Deutsches Eck

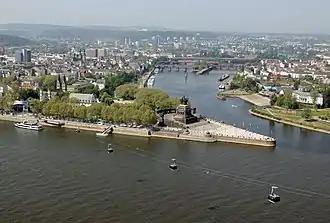
View of the Deutsches Eck from Ehrenbreitstein, showing the Koblenz Cableway

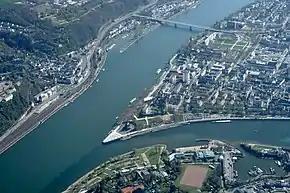
Aerial view of the confluence

The Deutsches Eck ("German Corner") is the name of a promontory in Koblenz, Germany, where the Mosel river joins the Rhine. Named after a local commandry of the Teutonic Order, it became known for a monumental equestrian statue of William I, first German Emperor, dedicated in 1897 in appreciation of his role in the unification of Germany. One of many Emperor William monuments raised in the Prussian Rhine Province, it was dismantled on the orders of the French military government immediately after the Second World War, and only the plinth was preserved as a memorial. Following German reunification, a replica of the statue was erected on the pedestal after controversial discussions in 1993. It is today a Koblenz landmark and a popular tourist attraction.